Typhoon Paka

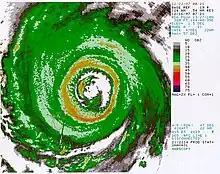
NEXRAD image of Typhoon Paka from Guam

A typhoon watch was issued for Rota, Tinian, and Saipan on 14 December, which was upgraded to a typhoon warning the next day. Because Paka was intensifying while passing to the south of Rota, the first wind, or northeast through east winds, was less severe than the second wind from the southeast. Sustained winds on the island reached , with gusts reaching . Many trees in the mountainous portion of the island were left defoliated, which limited nesting and foraging sites for the endangered bridled white-eye bird. While passing to the south of the island, Paka dropped of rain. Damage on the island totaled $4.4 million (1997 USD, $6.4 million 2015 USD). The typhoon also produced above-normal precipitation on Saipan.